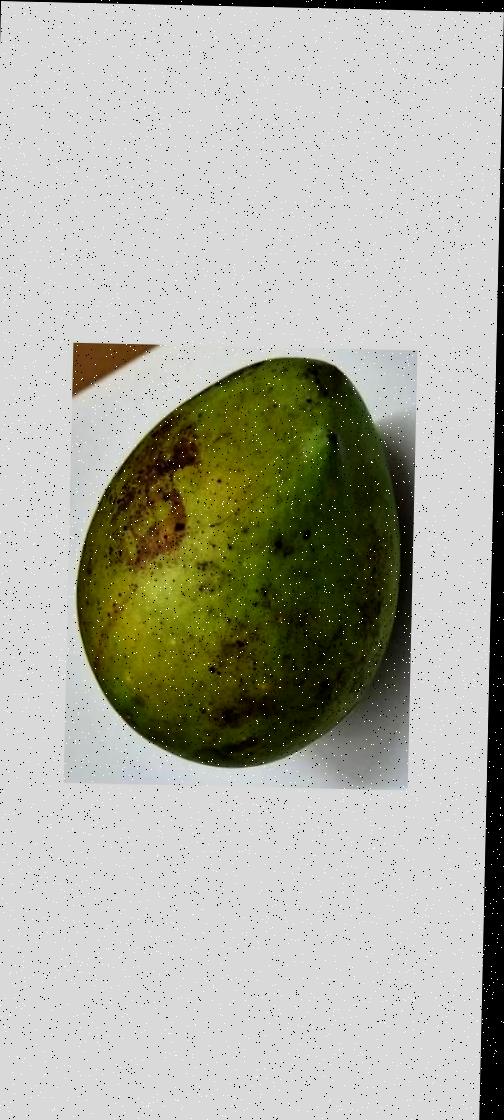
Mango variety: Harivanga